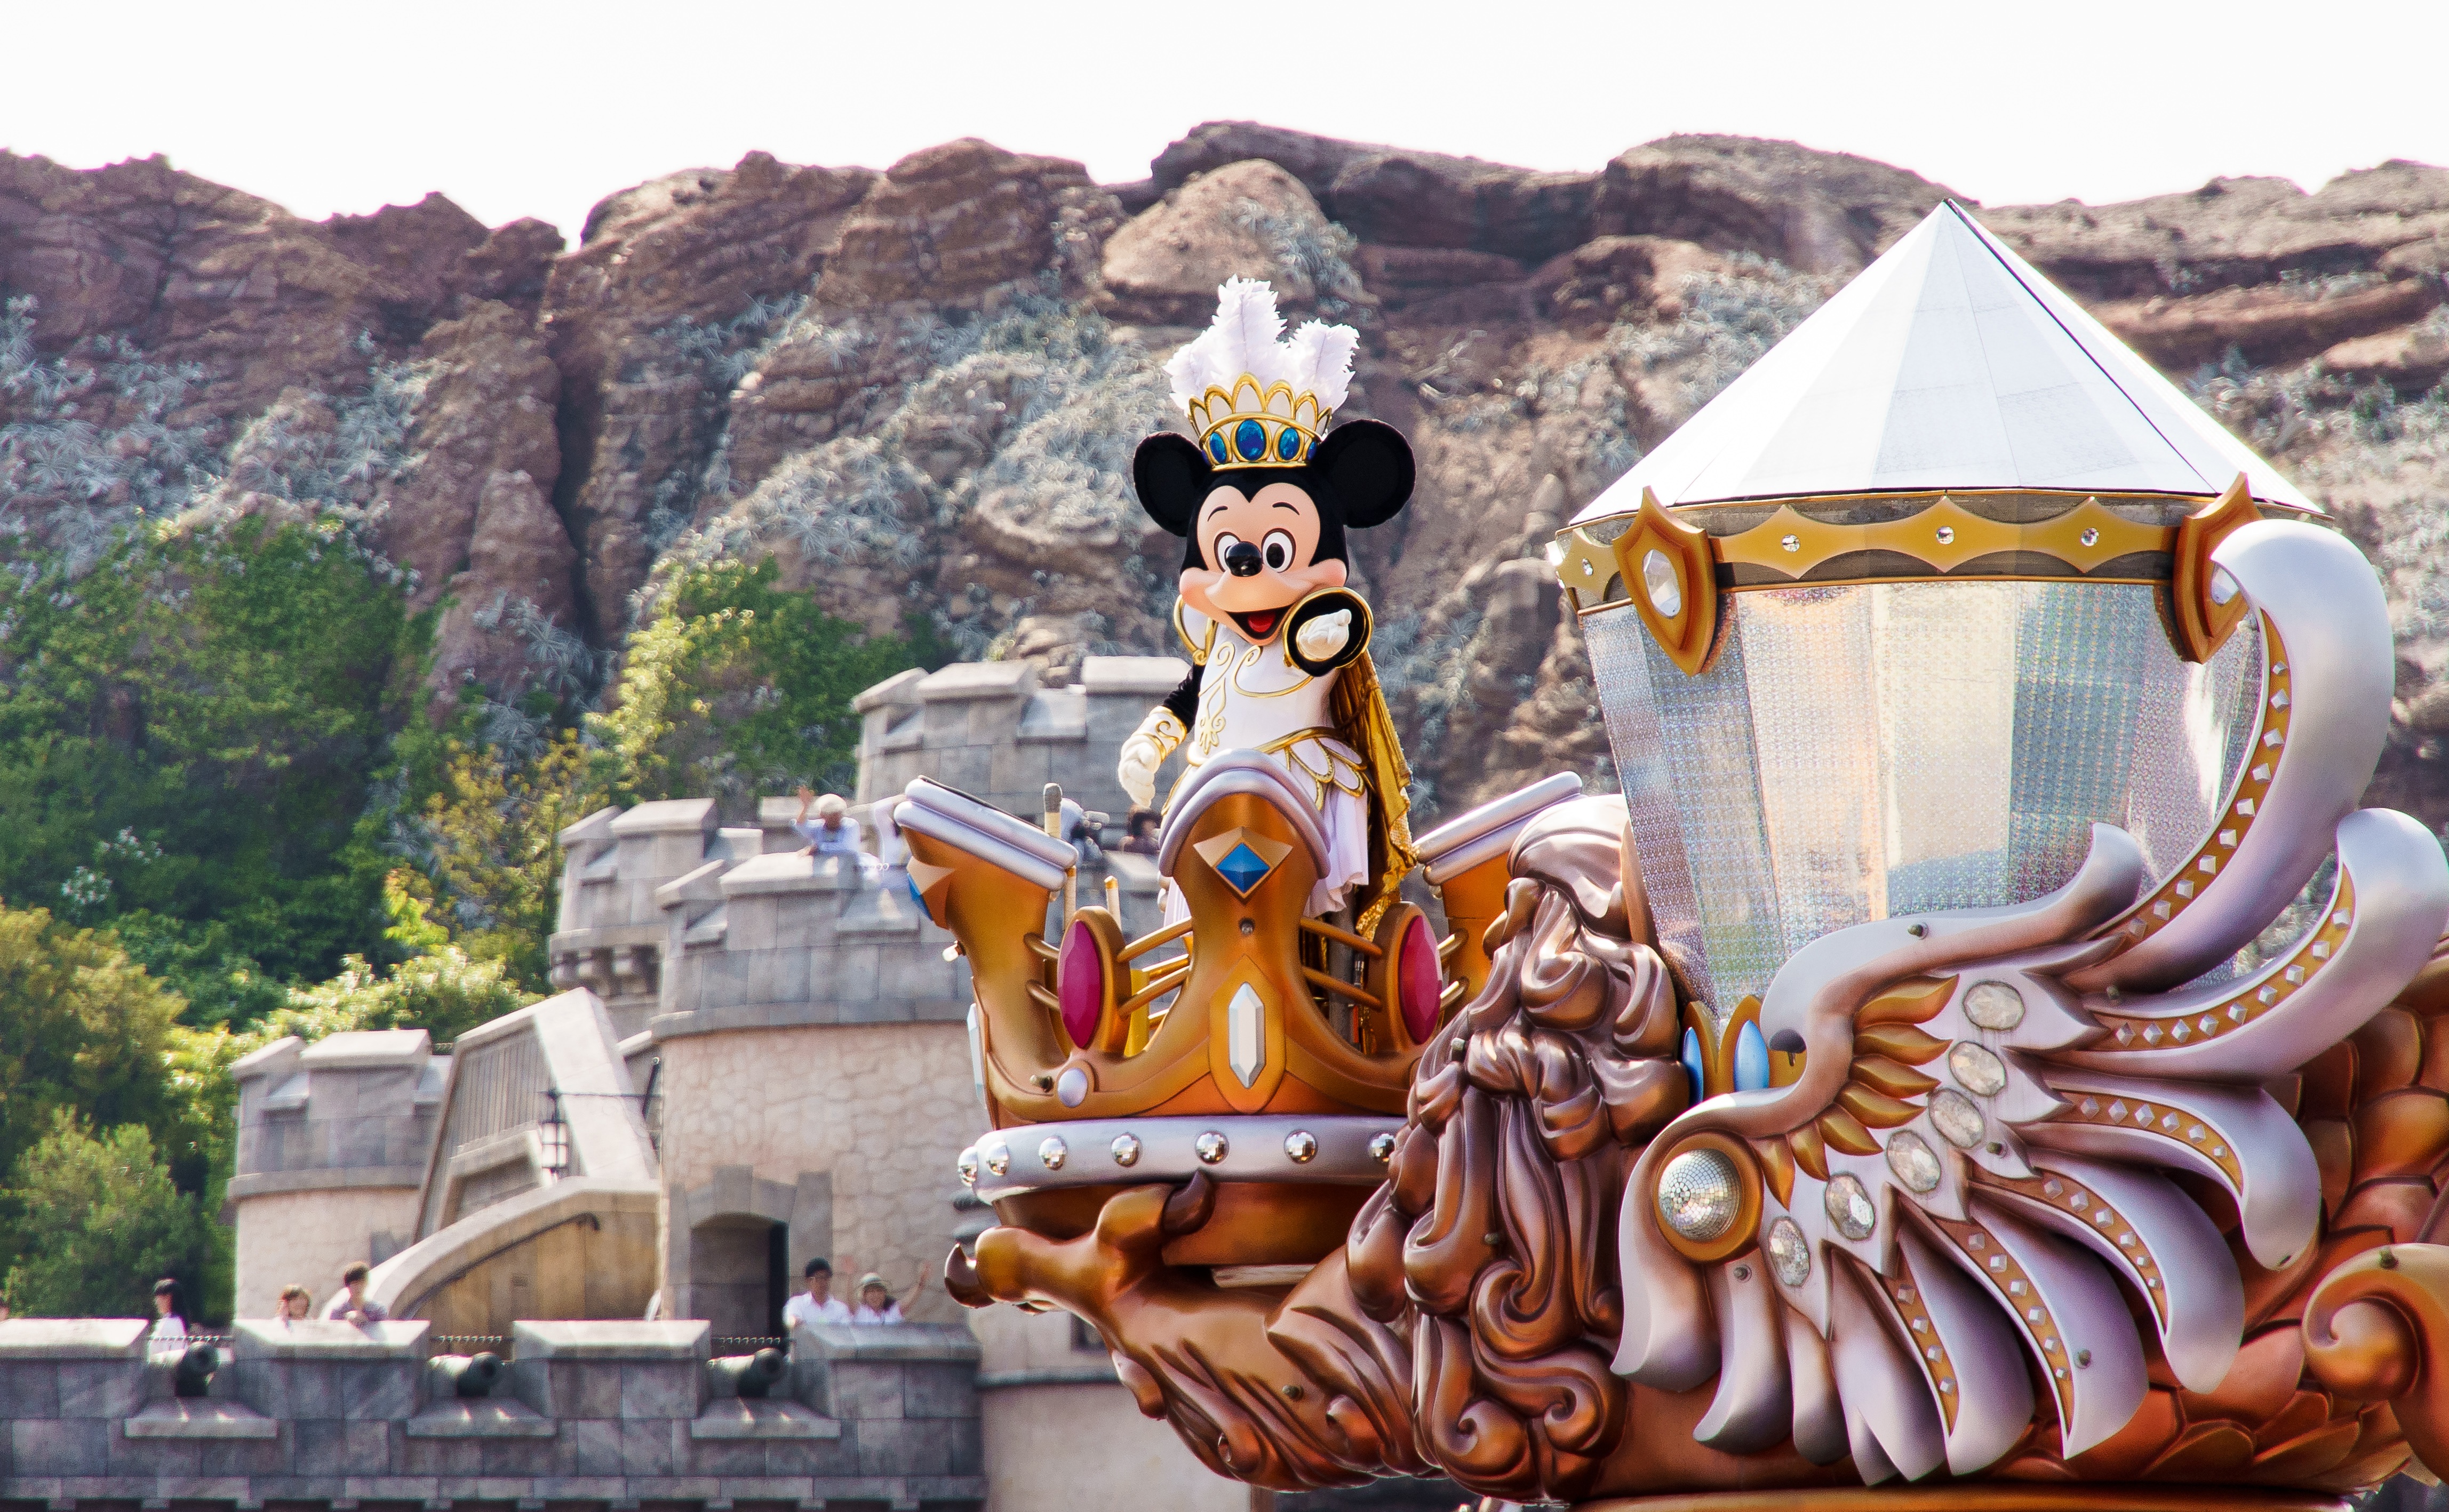
monument, statue, amusement park, park, japan, place of worship, theme park, disney, sculpture, temple, adventures, disneyland, mythology, hindu temple, mickey mause, tokyo disneysea